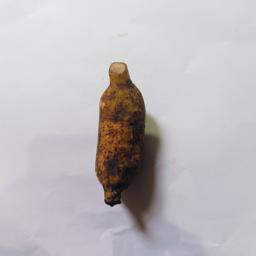
Banana variety: Bangla Kola